Joni Mäki

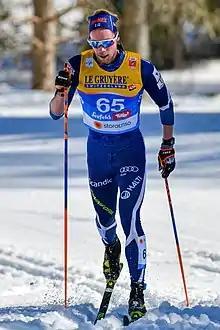
Mäki in 2019

Joni Mäki (born 24 January 1995) is a Finnish cross-country skier. He is a silver medalist in the team sprint at both the 2022 Winter Olympics and the 2021 World Championships.